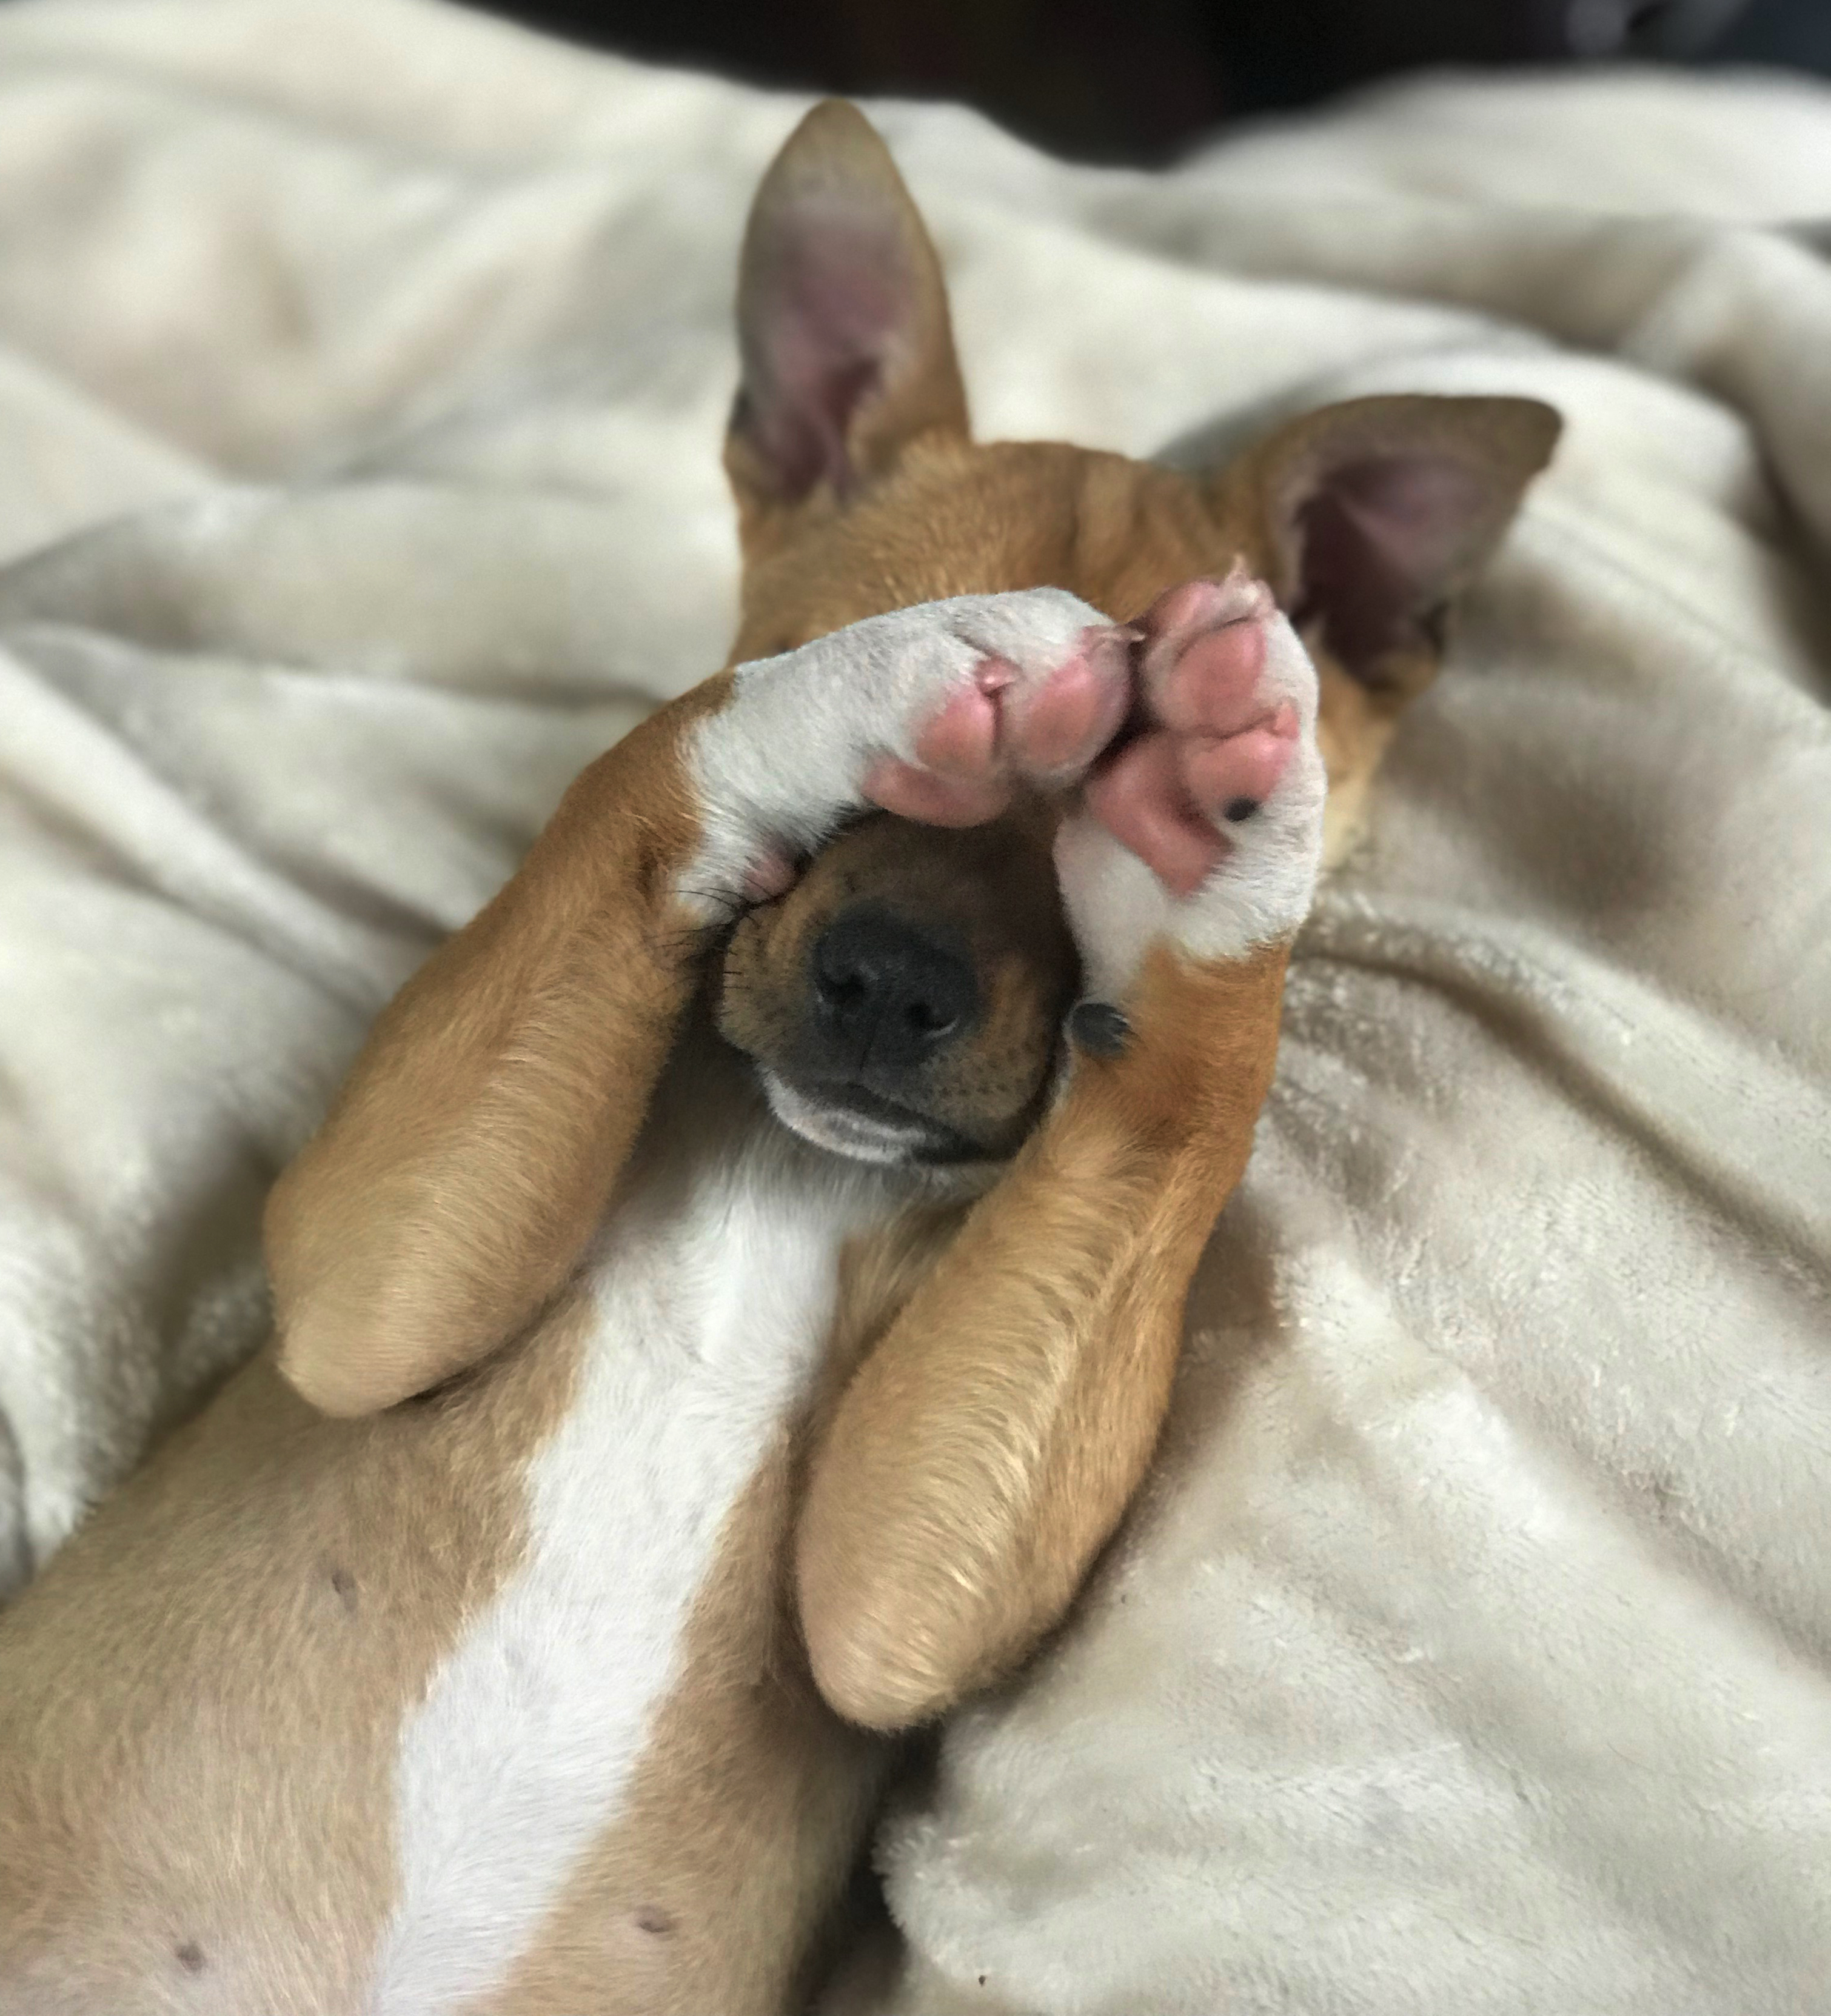
dog, puppy, cute, canidae, fawn, cat, carnivore, felidae, dog breed, paw, whiskers